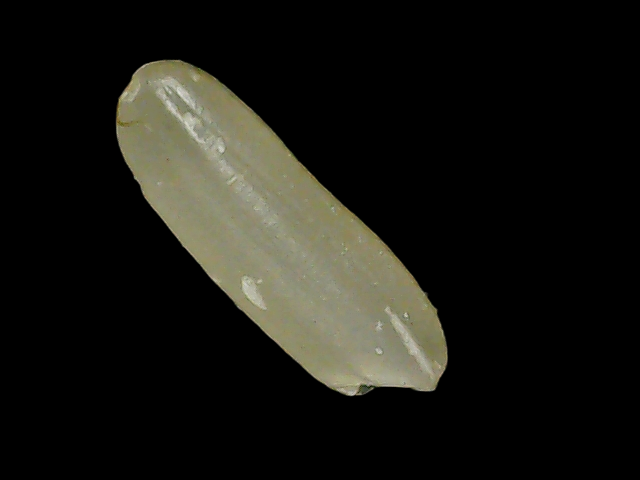
Rice variety: Binadhan11